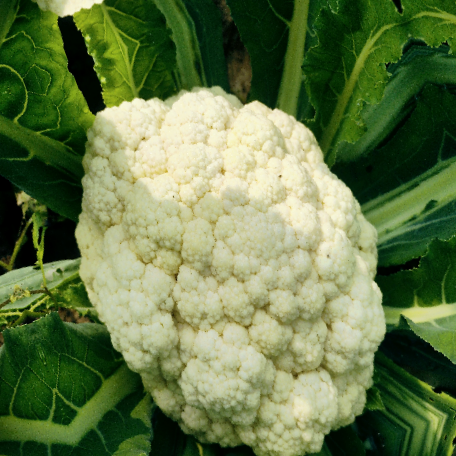
Label: Disease Free